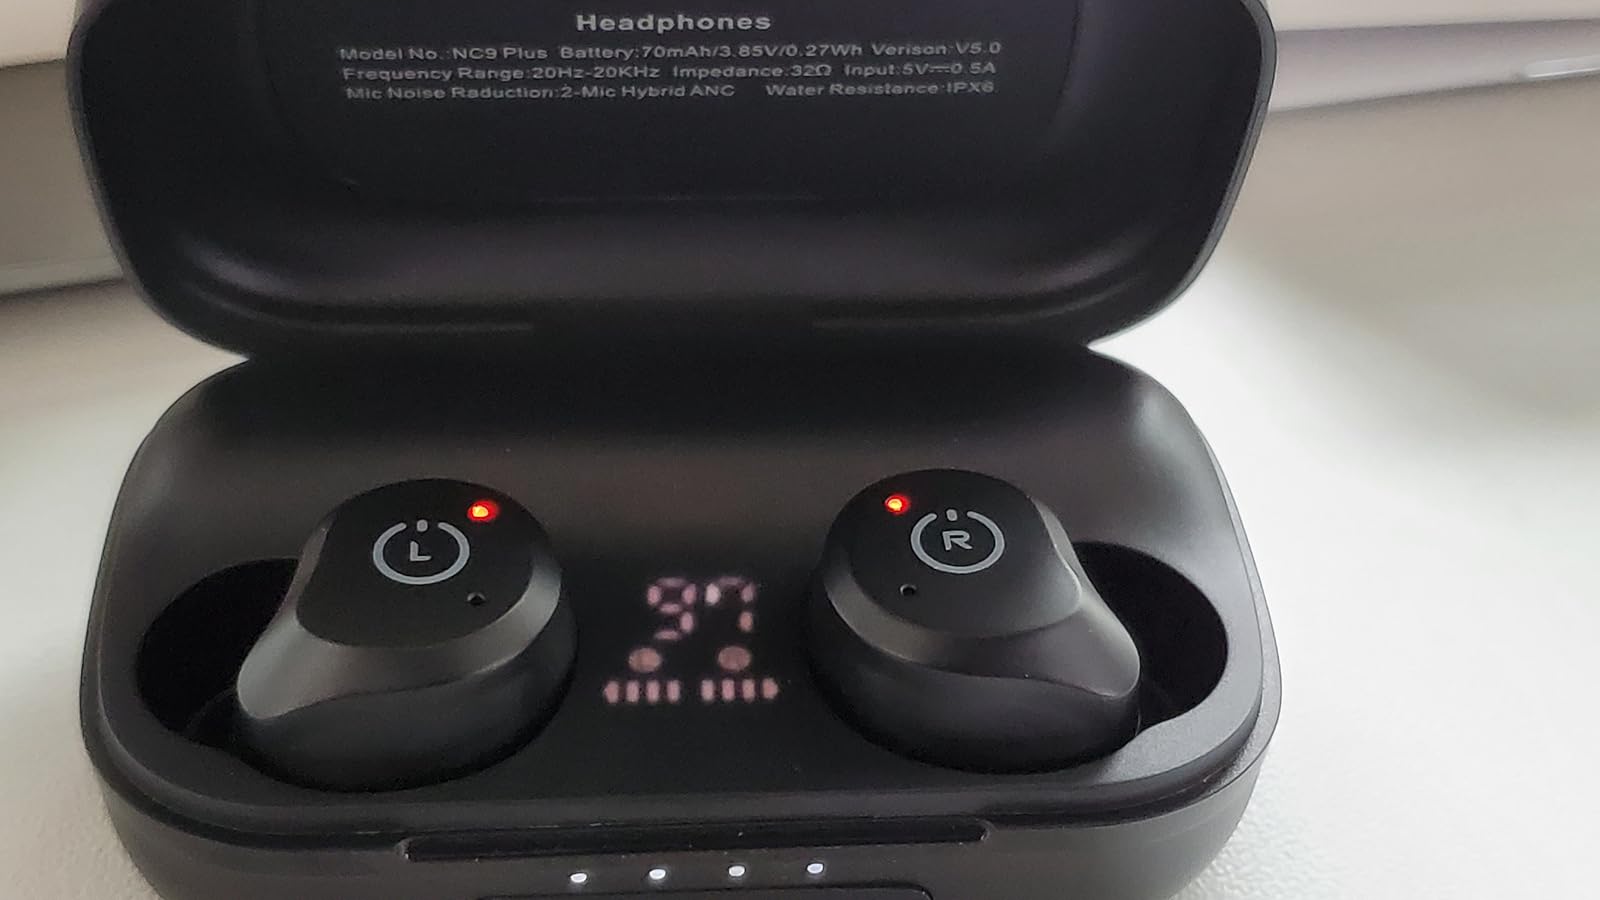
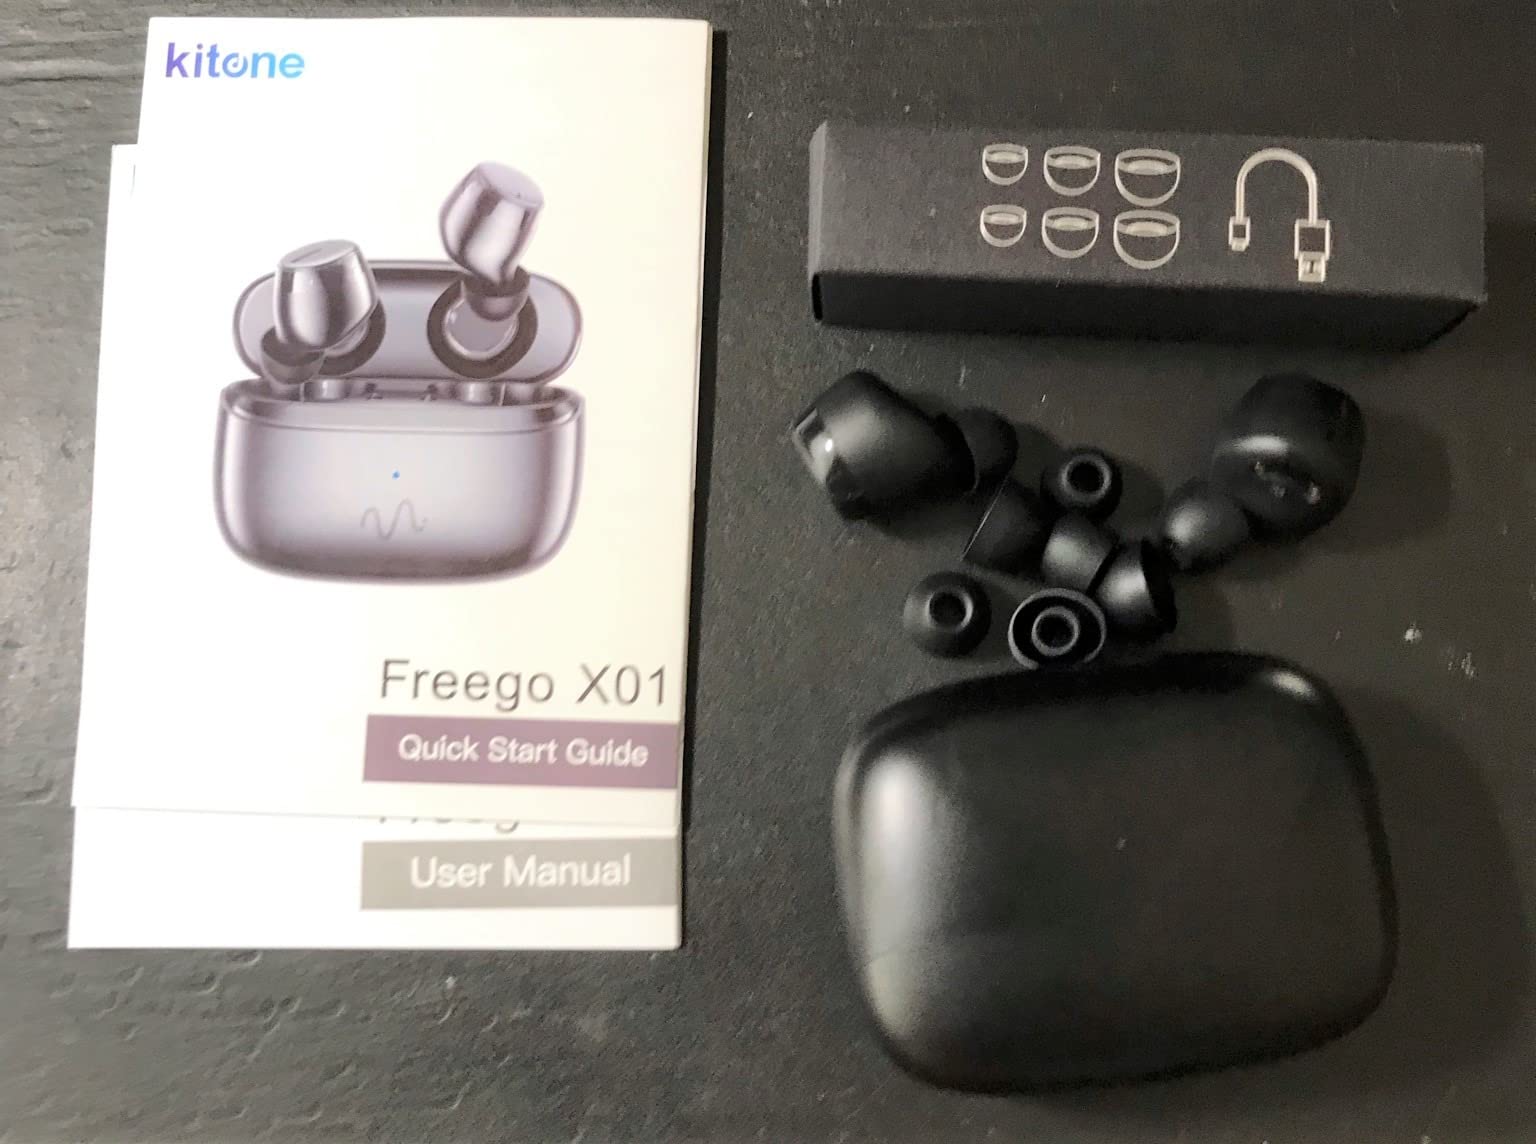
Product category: earbuds
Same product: no